Technosearch

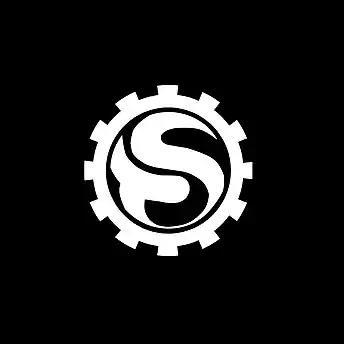

Technosearch is the Annual Technical Festival of MANIT Bhopal. Since its inception in 2003, Technosearch has done lots of technical and cultural events. The participation for Technosearch has been growing exponentially, easily evident from the footfall of over 15000 in the 2017 installment.{